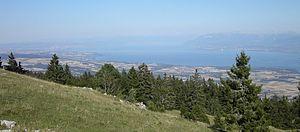
Rhône-Alpes l'Ain, l'Ardèche, la Drôme, l'Isère, la Loire, le Rhône, la Savoie et la Haute-Savoie) et la métropole de Lyon. Son chef-lieu est Lyon.